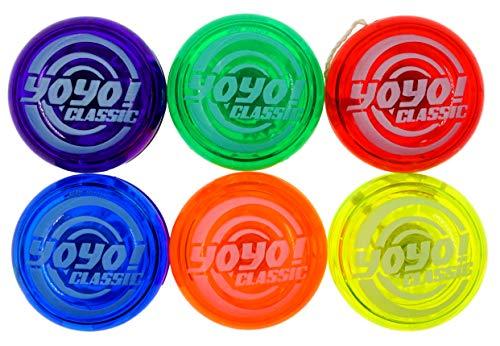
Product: JA-RU Classic Yoyo Game Toy Professional Yo-Yos (8 Pack Assorted Colors) . Yoyos for Kids Pinata Filler Gifts Ideas for Party Favors in Bulk | | Item # 1986-8p
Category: Toys & Games | Party Supplies | Party Favors
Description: Pack of 8 Classic Yo Yos Assorted Colors Individually Packed Green, Red, Orange, Blue, Yellow, Purple , Great Quality and Performance with a modern twist Outfitted with colorful emojis.
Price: $19.54
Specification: ProductDimensions:4x6x4inches|ItemWeight:1pounds|ShippingWeight:1.62pounds(Viewshippingratesandpolicies)|DomesticShipping:ItemcanbeshippedwithinU.S.|InternationalShipping:ThisitemcanbeshippedtoselectcountriesoutsideoftheU.S.LearnMore|ASIN:B01HT9F10I|Itemmodelnumber:23632|Manufacturerrecommendedage:5-15years